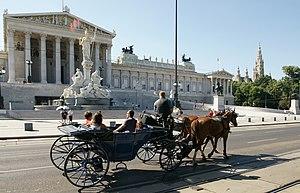
Autriche, Vienne,